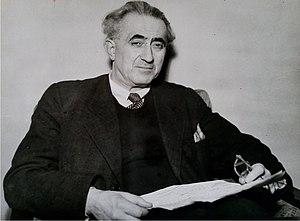
Ettore Lo Gatto est un essayiste et critique littéraire italien, slavisant, traducteur de russe et membre de l'Académie des Lyncéens. Explorateur de la littérature russe, bulgare, polonaise, tchèque et biélorusse, traducteur en italien des œuvres de Fiodor Dostoïevski, Alexandre Pouchkine et d'autres écrivians slaves. Membre correspondant de nombreuses académies européennes.